Alberta Party

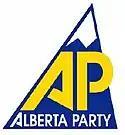

In 1998, the Alliance Party followed the example of the Saskatchewan Party and the Manitoba Party by changing its name to the Alberta Party Political Association, or the Alberta Party for short.